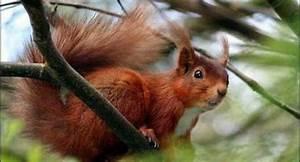
squirrel